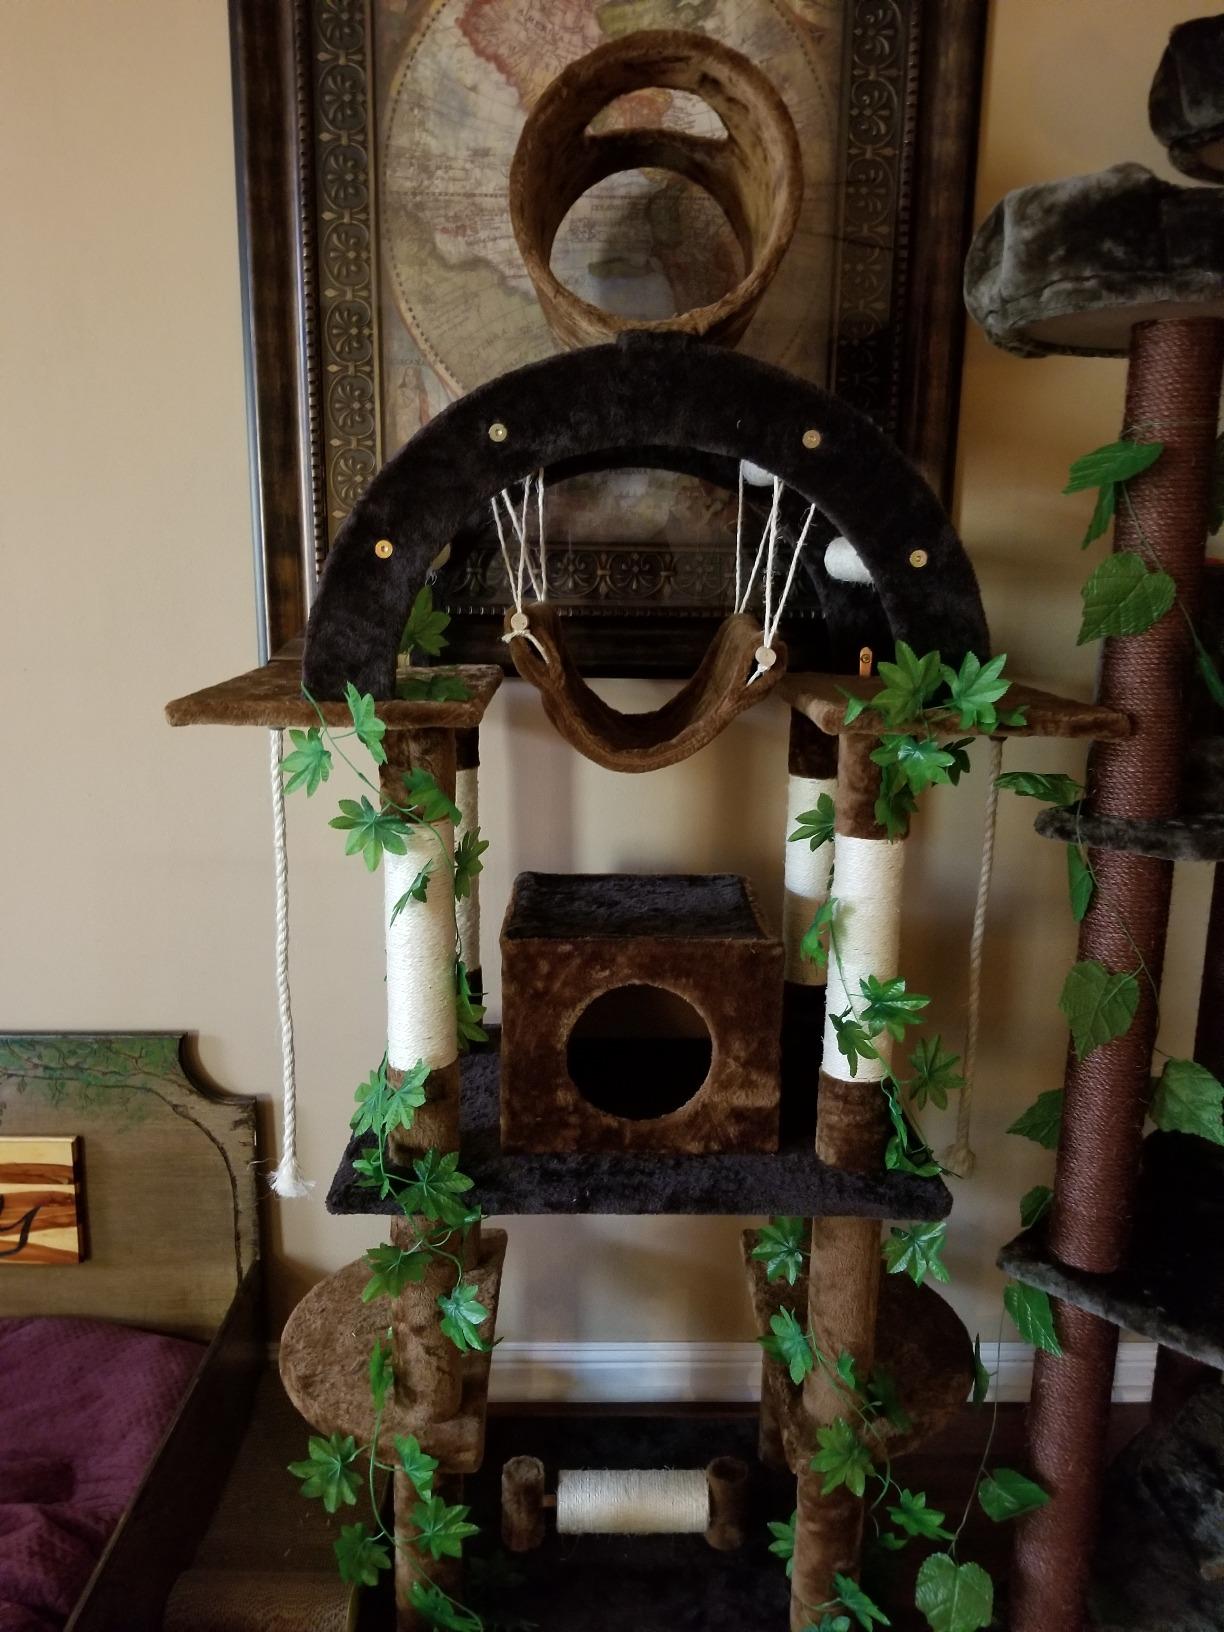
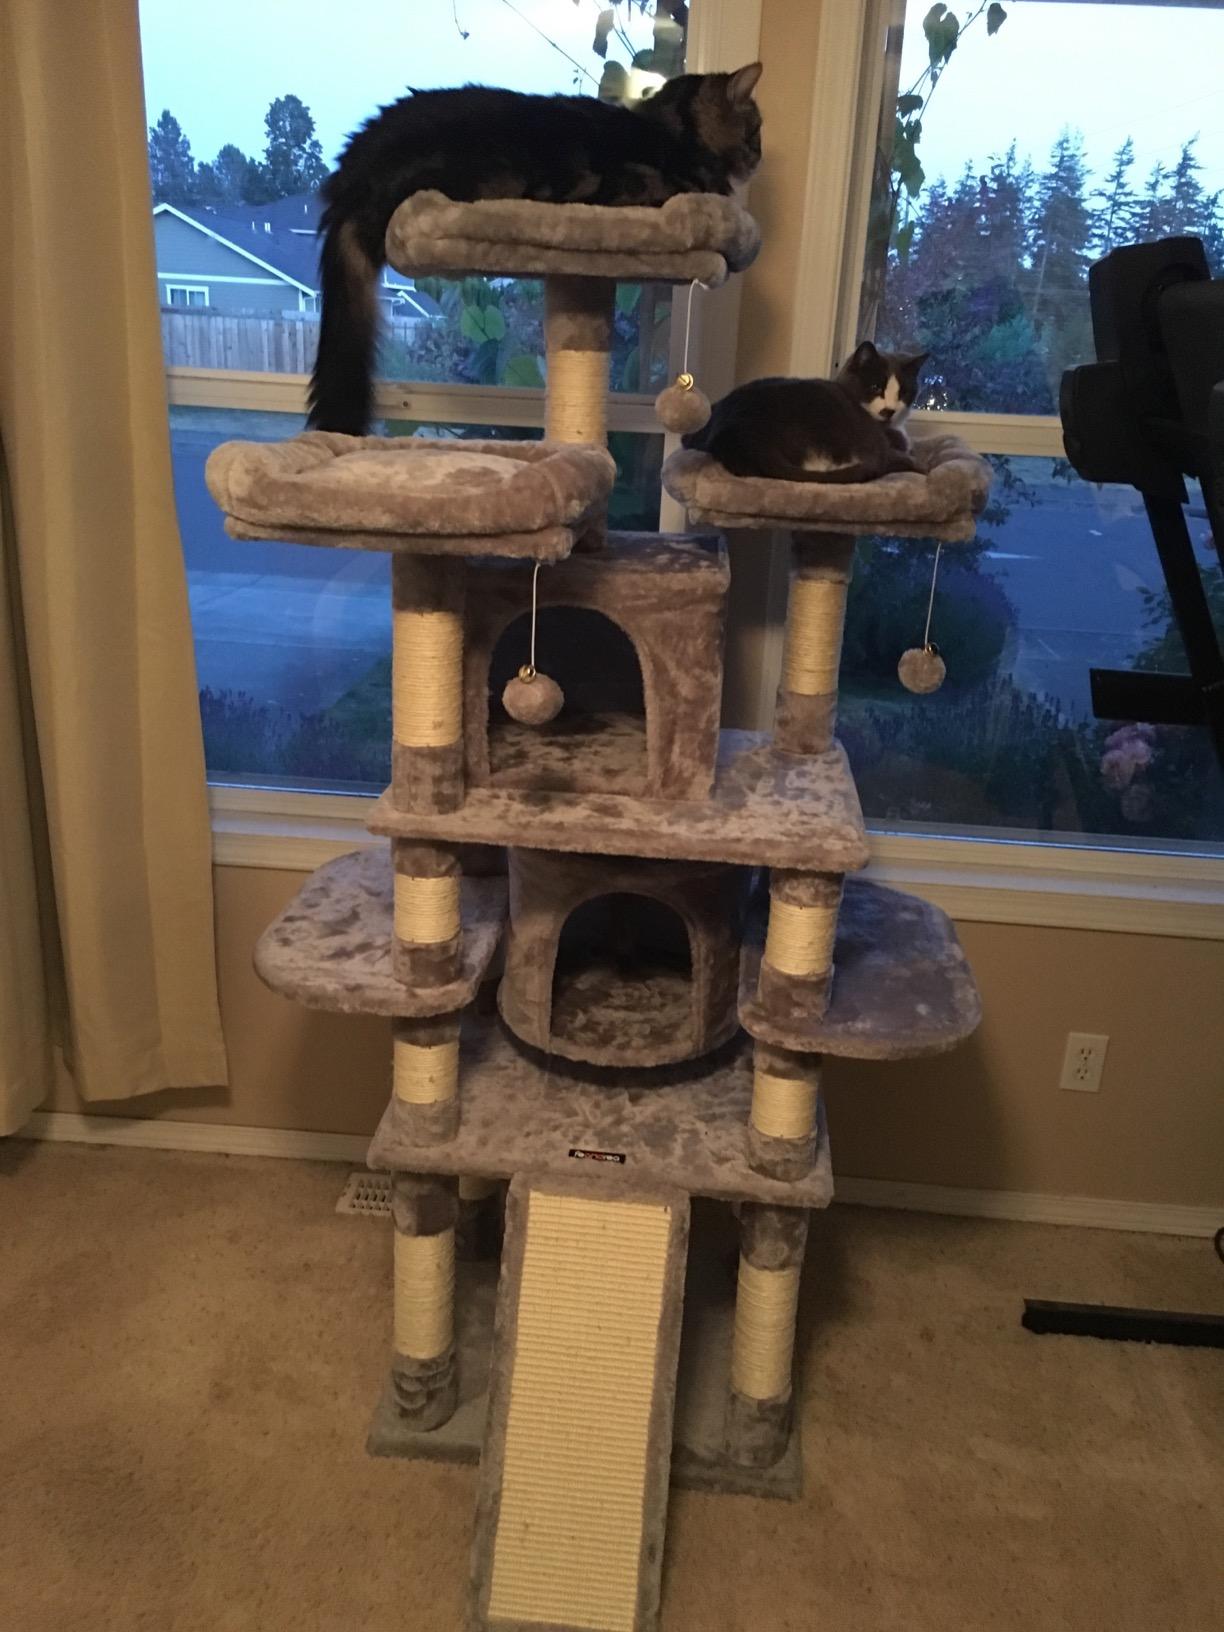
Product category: items_cat tree
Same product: no